Saint Thomas Christians

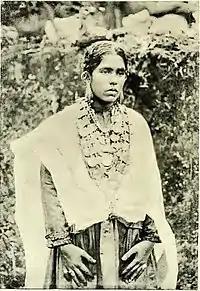
Saint Thomas Syrian Christian bride (1909)

As a protest against the interference of the Anglican Church in the affairs of the "Puthenkur" faction of the Saint Thomas Christians, the Metropolitan, Cheppad Dionysios, convened a Synod at Mavelikara on 16 January 1836. There it was declared that "Malankara Church" would be subject to the Syrian traditions and Patriarch of Antioch. The declaration resulted in the separation of the CMS missionaries from the communion with the "Malankara Church". Cheppad Dionysios, abdicated during the tenure of an Antiochian prelate named Yuyakim Koorilose (arrived , d. ). During his stay in among the "Puthenkur", Koorilose completed the transition to West Syriac ritual practices. However, a minority from the "Malankara Church", who were in favour of the Reformed ideologies of the missionaries, stood along with them and joined the Anglican Church. These Saint Thomas Anglicans, were the first Reformed group to emerge from the Saint Thomas Christian community and they worked along with the missionaries in their evangelical, educational and reformative activities. By 1879, the Diocese of Travancore and Cochin of the Church of England was established in Kottayam. On 27 September 1947, the Anglican dioceses in South India, merged with other Protestant churches in the region and formed the Church of South India (CSI); an independent United Church in full communion with all its predecessor denominations. Since then, Anglican Syrian Christians have been members of the Church of South India and also came to be known as CSI Syrian Christians.